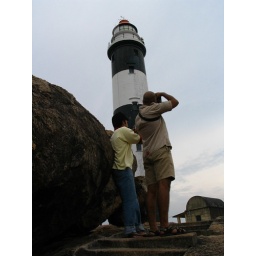
lighthouse at capu beach near Mangalore.